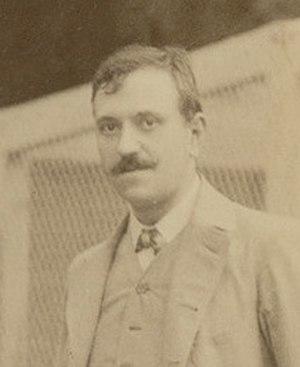
Leopoldo Metlicovitz est un peintre, affichiste, illustrateur et metteur en scène italien d'origine dalmate.